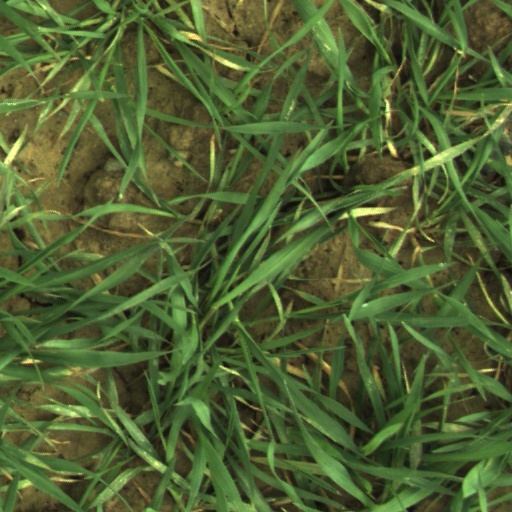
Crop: wheat